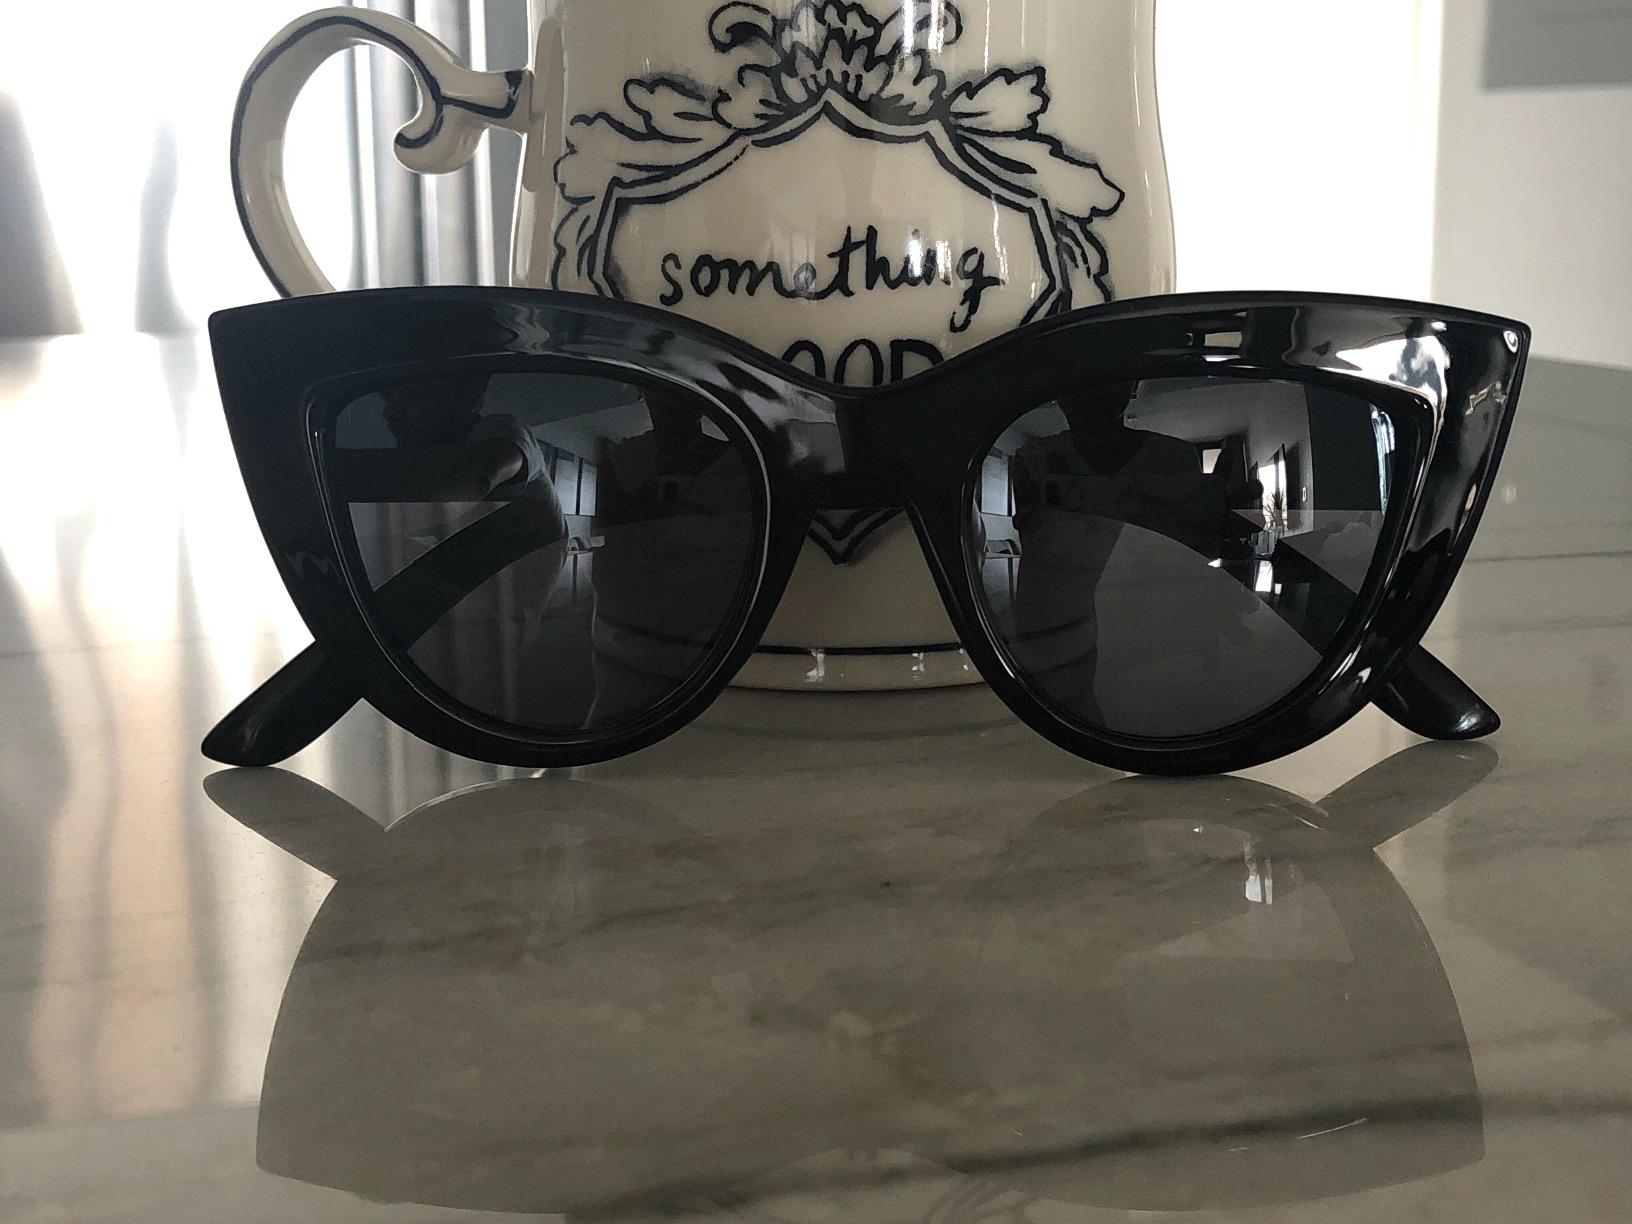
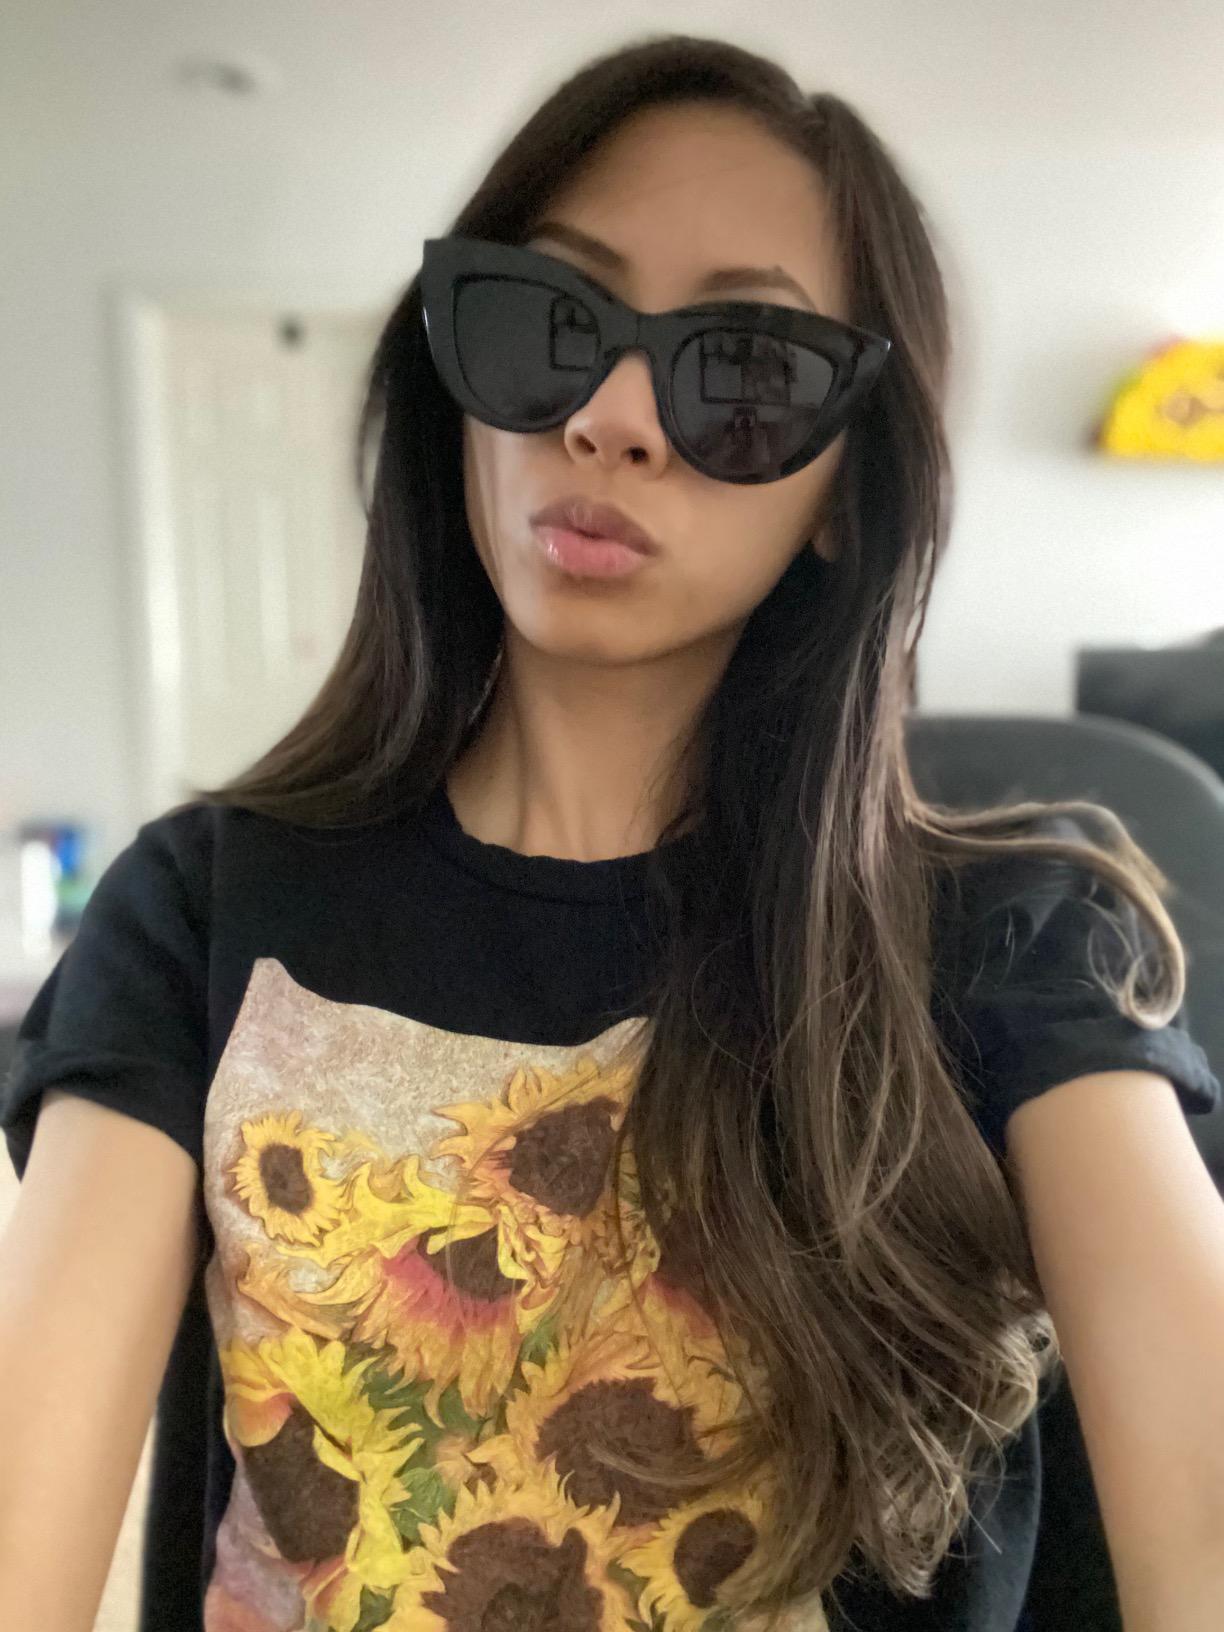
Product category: accessories_sunglasses
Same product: yes